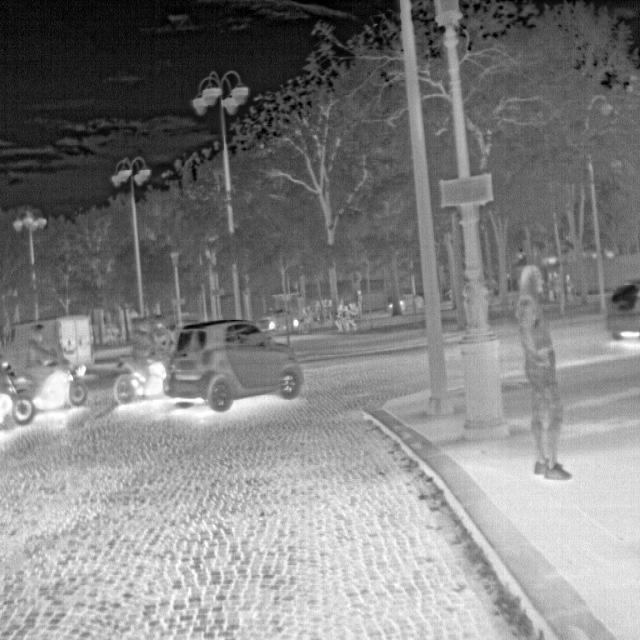
Detected objects:
label: person
label: person
label: person
label: person
label: person
label: person